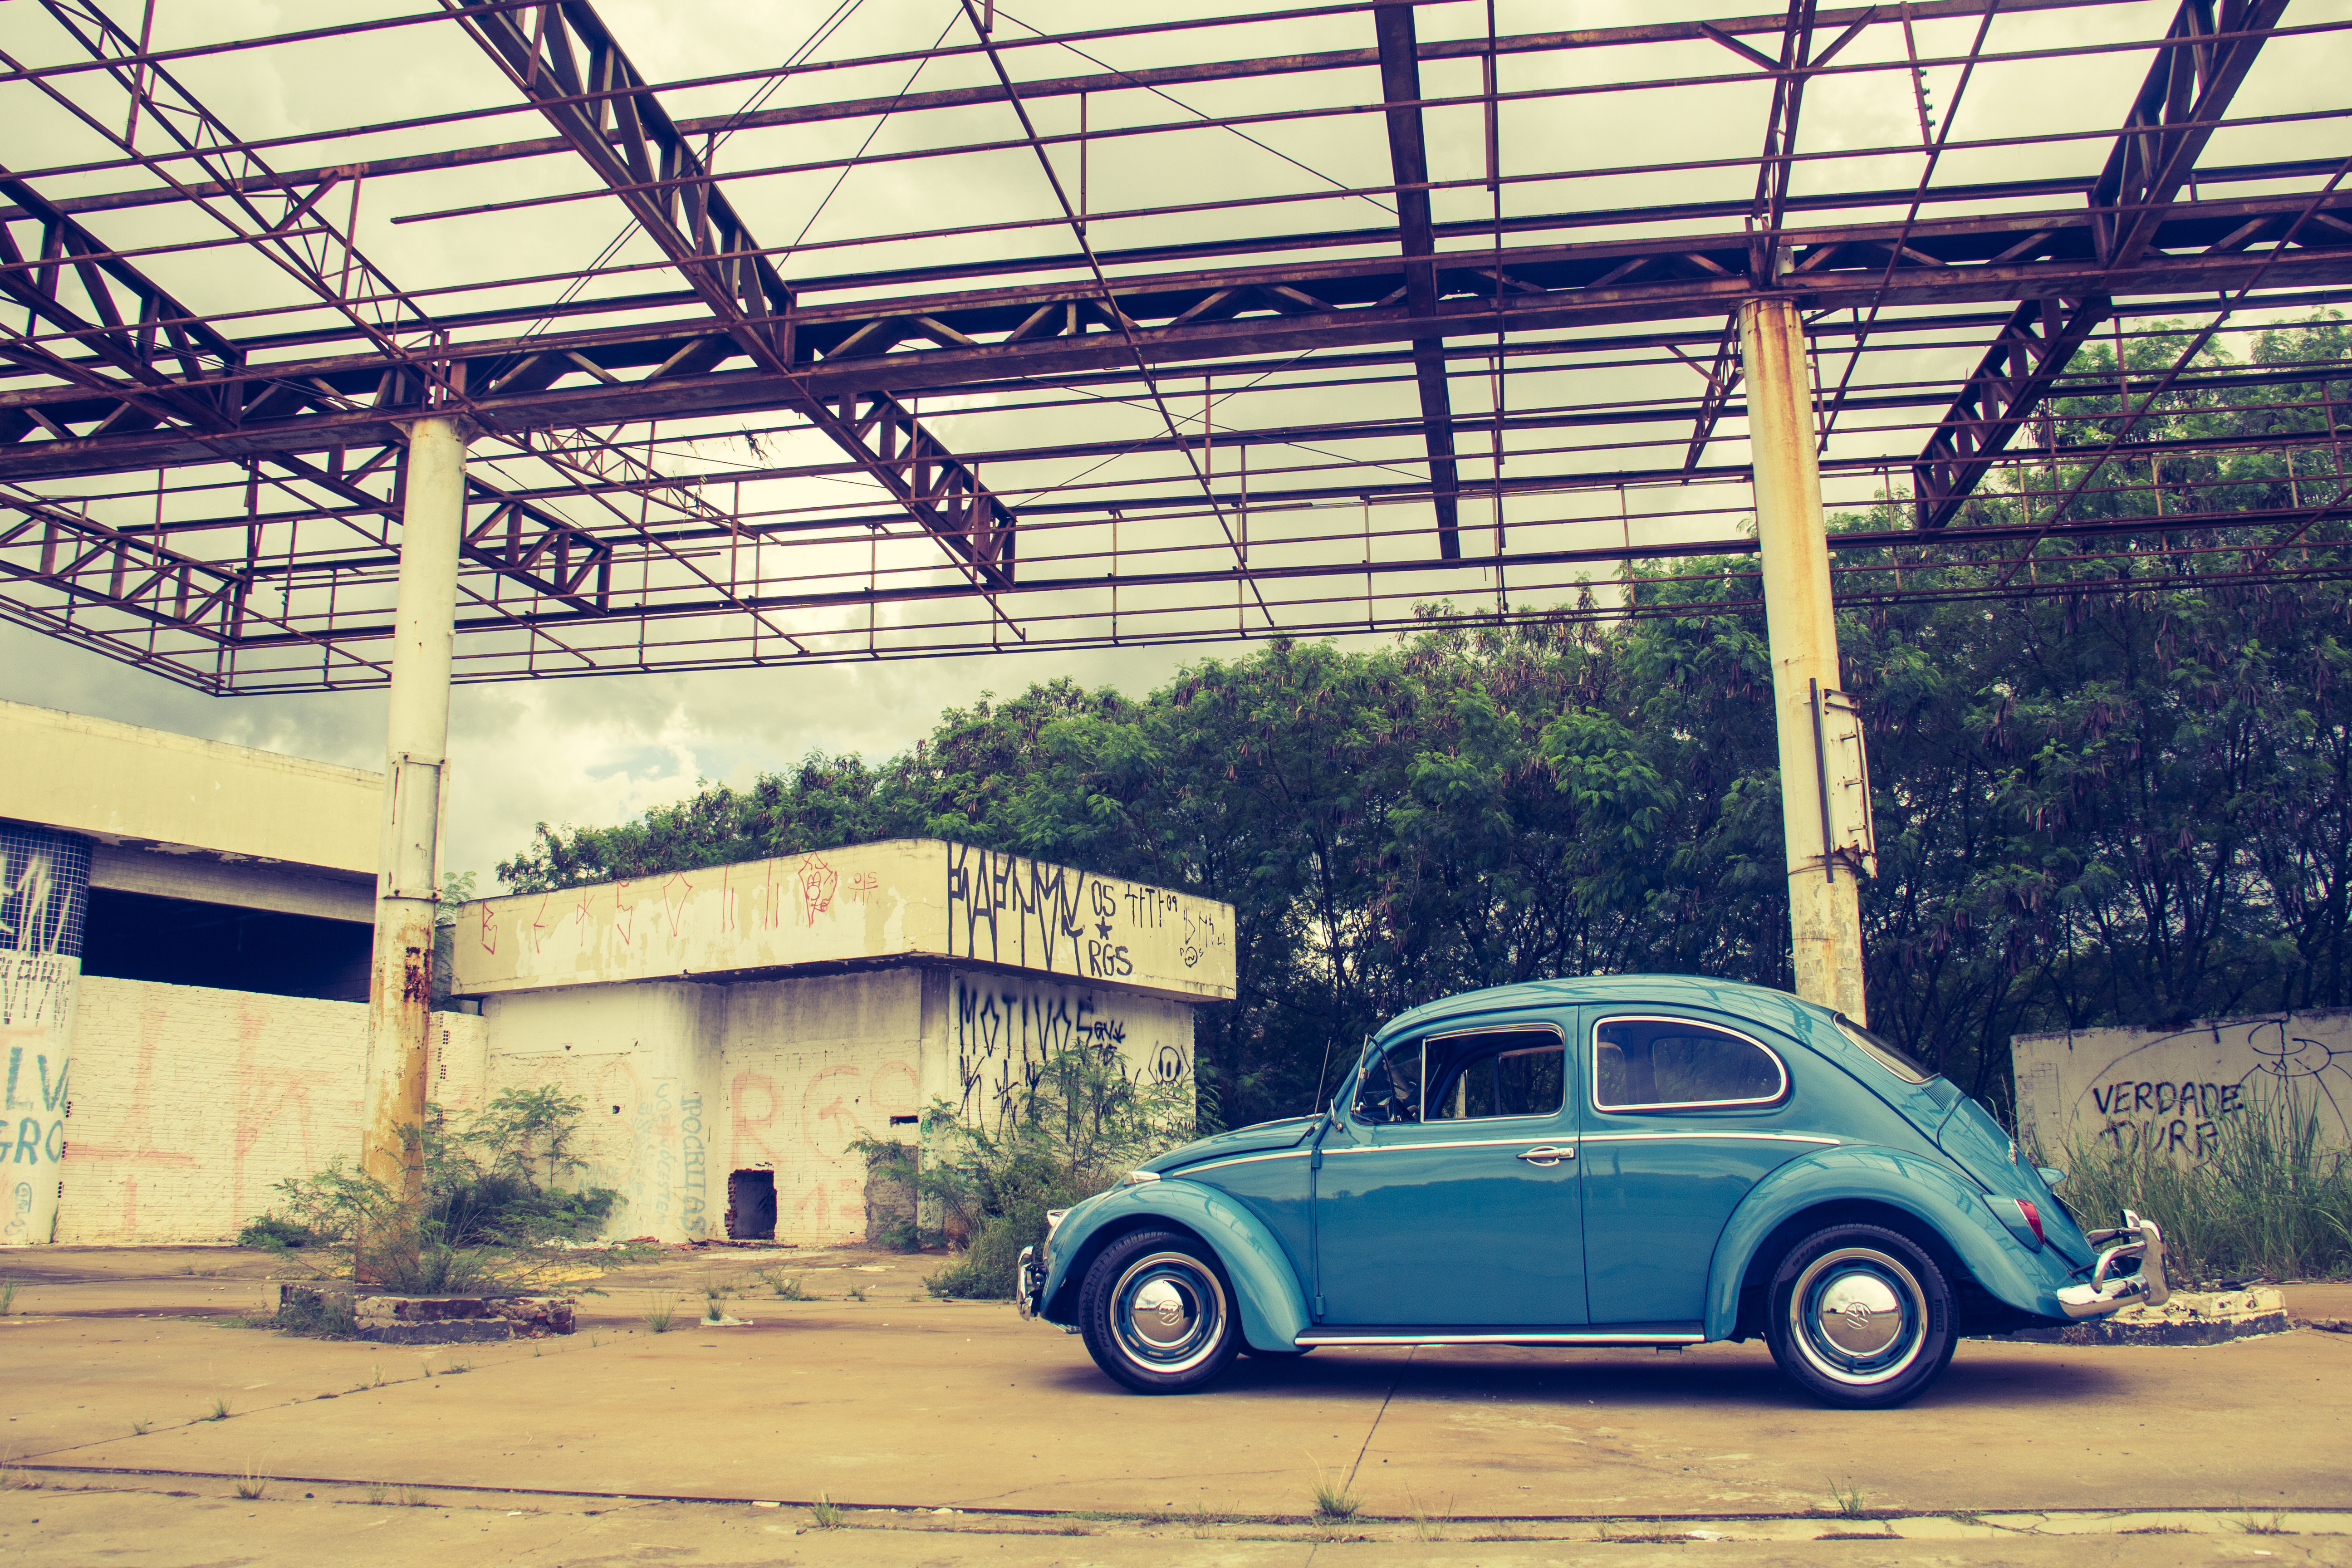
car, vintage, wheel, volkswagen, transport, vehicle, graffiti, land vehicle, volkswagen beetle, automobile make, automotive design, subcompact car